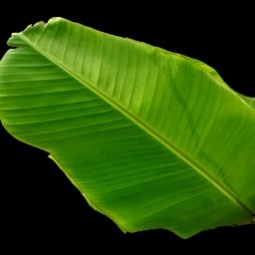
Label: Healthy